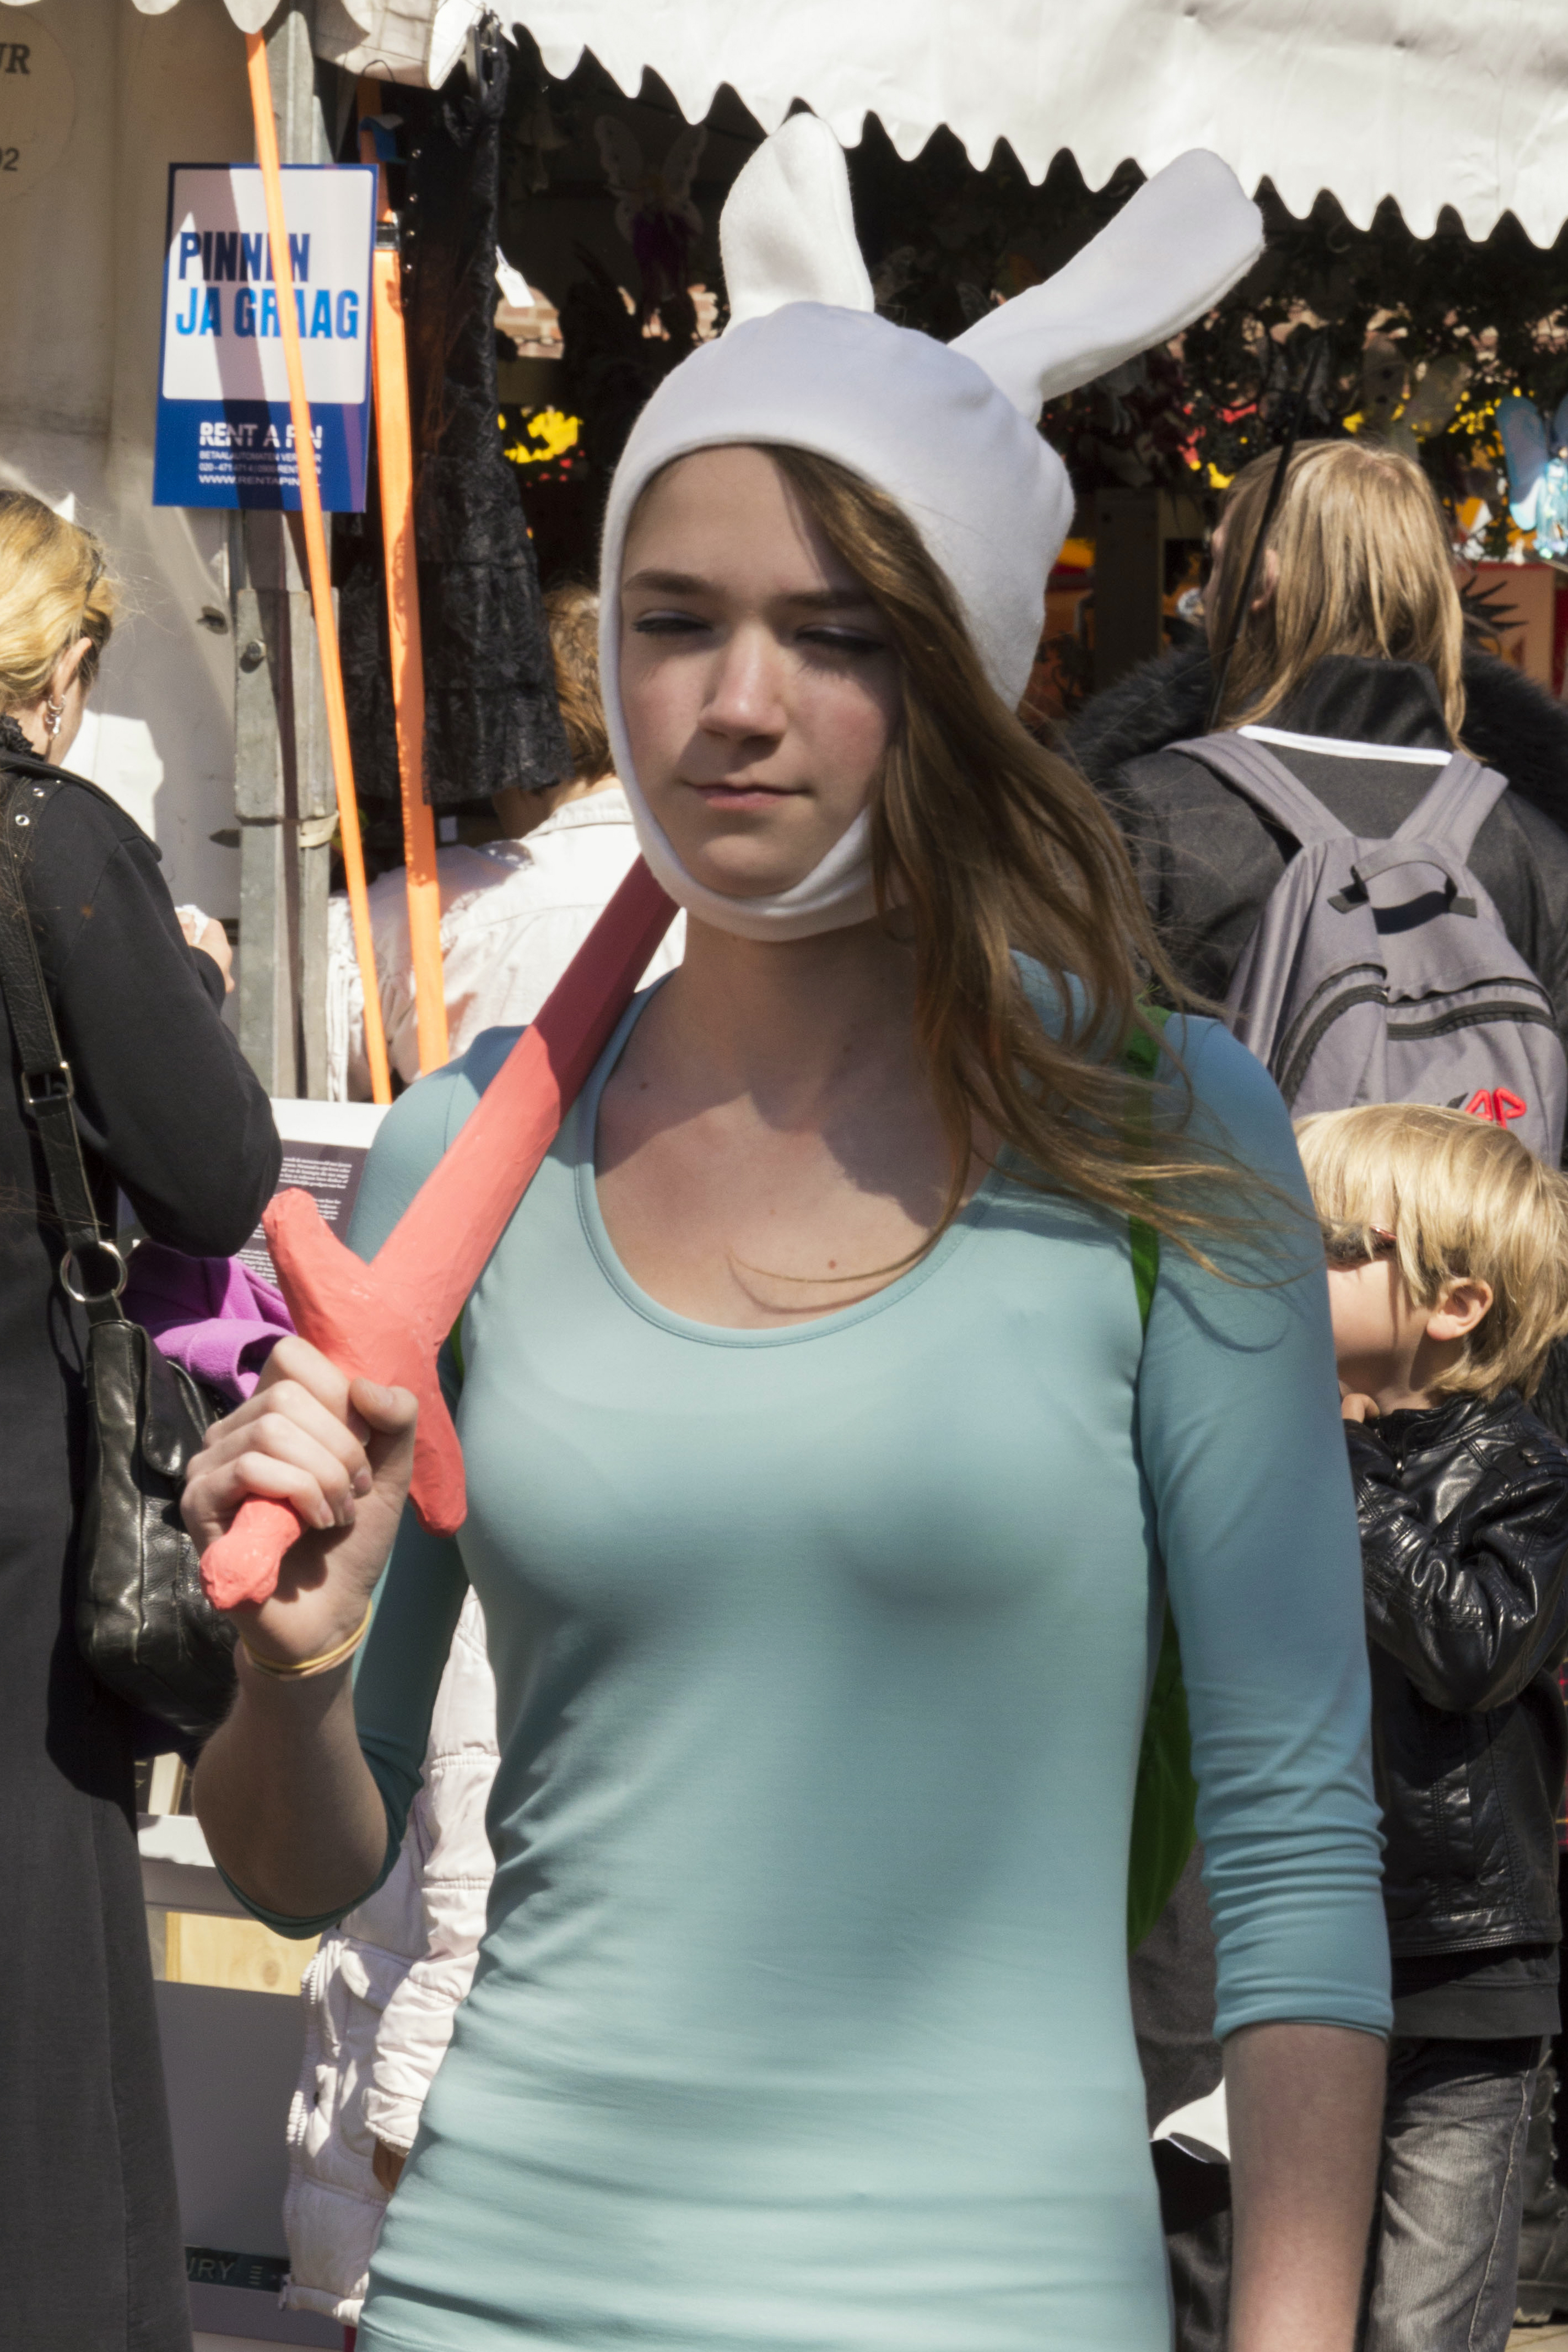
people, clothing, cosplay, 2014, fun, event, costume, paulvandevelde, pdvandevelde, padagudaloma, dordrecht, nederlandinfotos, costumes, utrecht, haarzuilens, dehaar, costum, elfia, kostuumevent